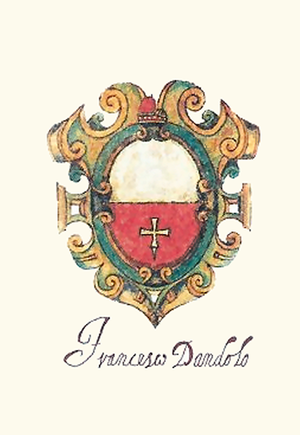
Les Dandolo sont une famille patricienne de Venise qui donna notamment plusieurs doges à « la Sérénissime ».